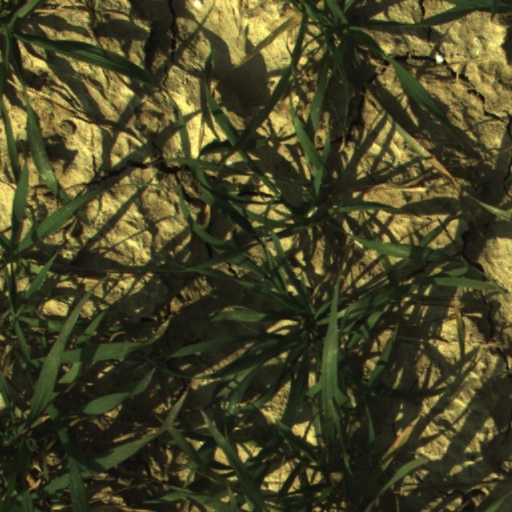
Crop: wheat